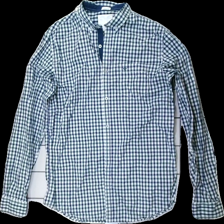
View: front
Type: Shirt
Category: Men
Brand: Lager 157
Colors: White, Blue, Green
Material: 100% Cotton
Pattern: Checkered print
Cut: Regular
Size: L
Season: All
Price range: 50-100
Recommended usage: Reuse
Description: Checkered shirt